Michael Shishman of Bulgaria

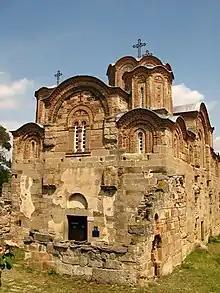
The Church of St George where Michael Shishman was buried.

The circumstances around the death of Michael Shishman are unclear. According to the Byzantine emperor and historian John Kantakouzenos the emperor was mortally wounded in the battle and soon died while another Byzantine historian suggests that Michael Shishman lived for three more days not able to gain consciousness and died on the fourth day. The Serbian chronicles state that his horse fell during the battle and crashed his body. When his body was taken to Dečanski, he mourned him but pointed out that he preferred war to peace. The early 15th-century Bulgarian scholar and cleric Gregory Tsamblak says that Michael Shishman was captured and killed by the son of the Serbian king, Stephen Dušan. He was buried in the Church of St George in Staro Nagoričane.